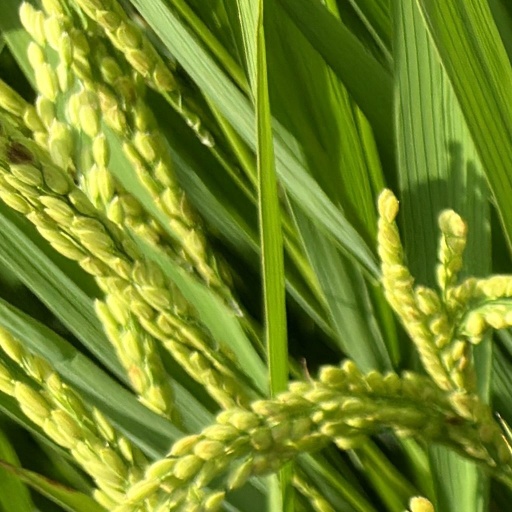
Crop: rice